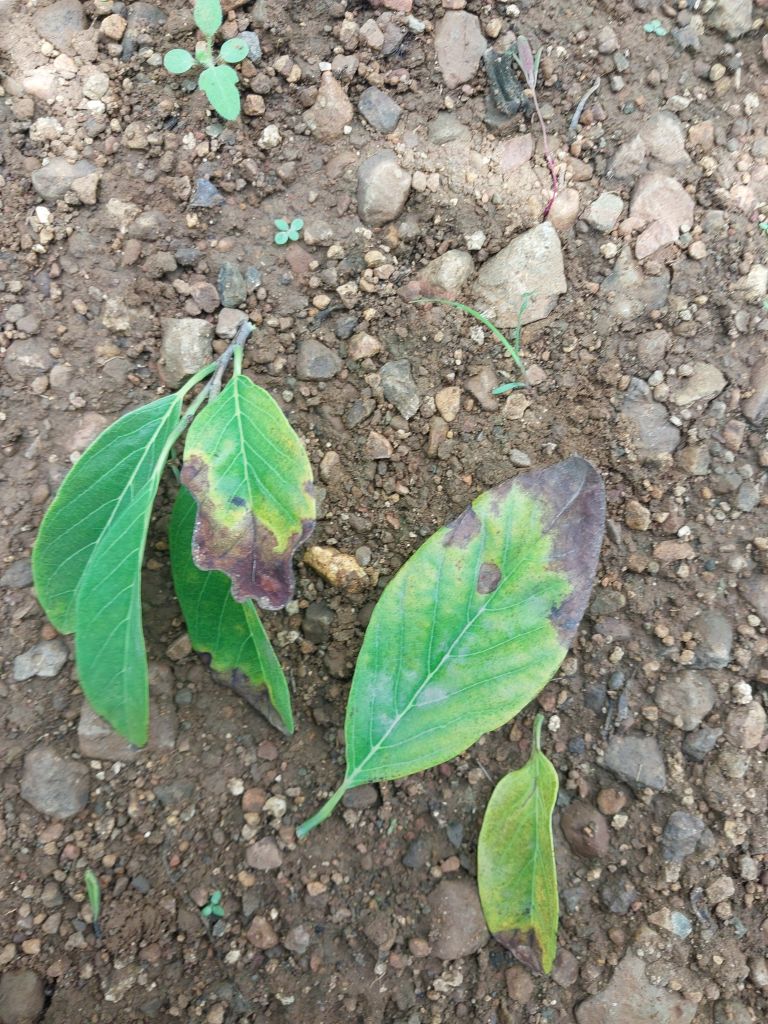
Disease label: Leaf spot on Leaves